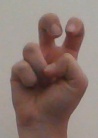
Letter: toot